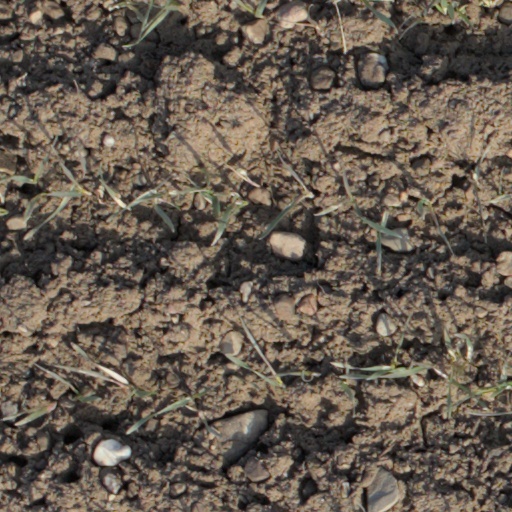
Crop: wheat